Monte Vista Downtown Historic District

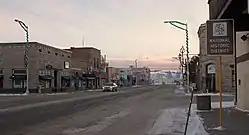

The Monte Vista Downtown Historic District, in Monte Vista, Colorado, is a historic district which was listed on the National Register of Historic Places in 1991. It included nine contributing buildings and some non-contributing ones.